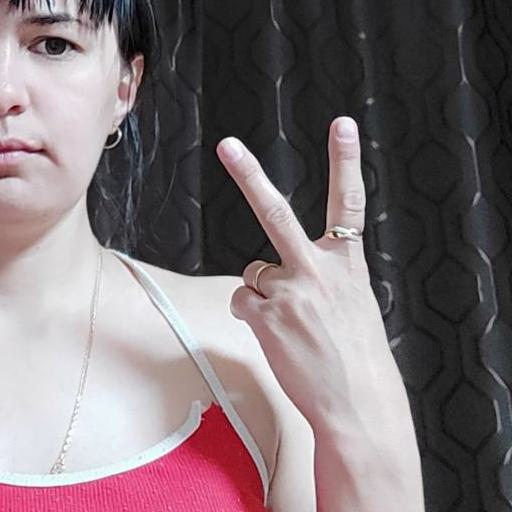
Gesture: peace_inverted